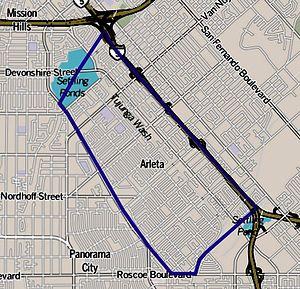
Arleta est un quartier de la ville de Los Angeles en Californie situé dans la vallée de San Fernando.